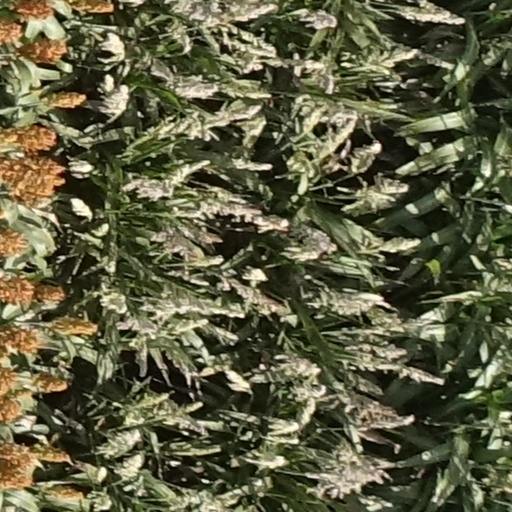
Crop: sorghum